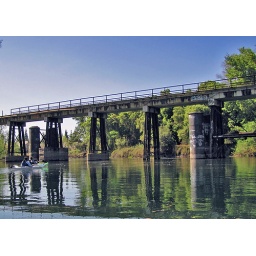
Lynne and Brad, train bridge over the Mokelumne River